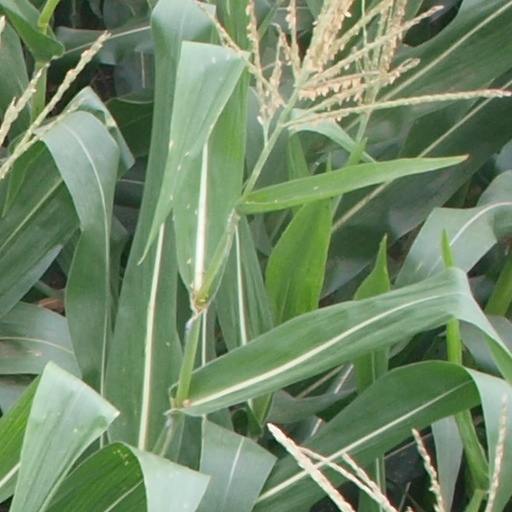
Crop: maize; corn